Salmah

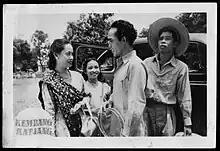
Salmah in a promotional still from "Kembang Katjang" (1950)

Salmah was married to Eddy Jono, an employee of PELNI, in 1946, and has one child. The couple separated in November 1954. In March 1955, Salmah resided in Kebon Kosong, Kemayoran, while Jono resided in Jatinegara.